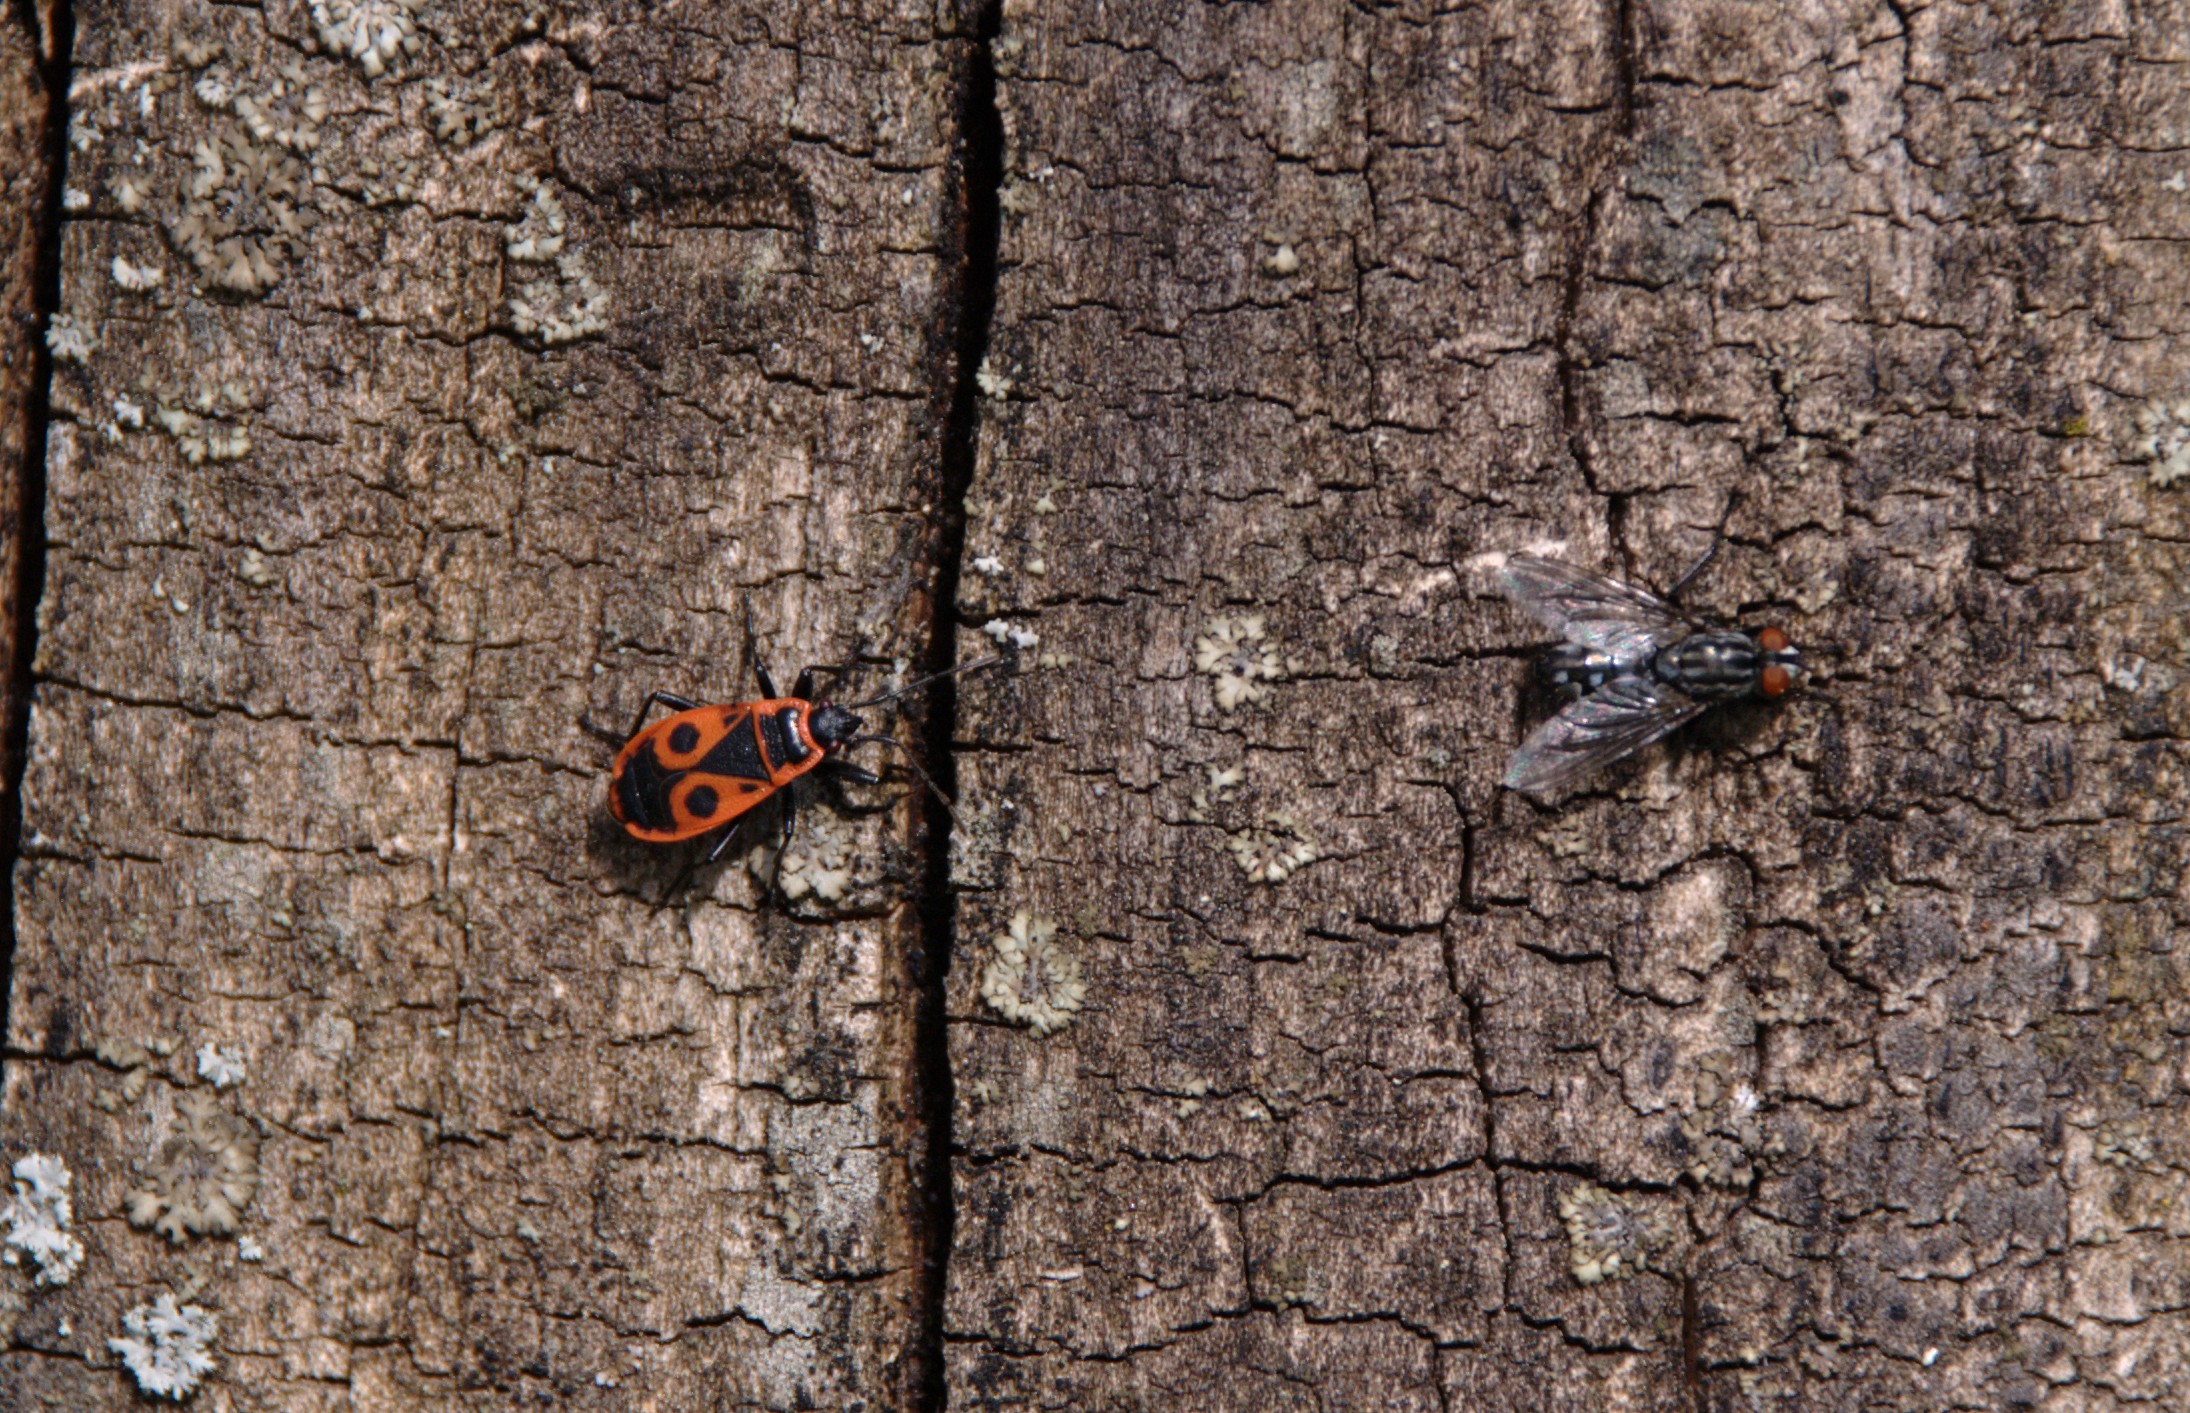
tree, branch, wood, leaf, trunk, wall, wildlife, insect, soil, nikon, fauna, invertebrate, d80, nikond80, membrane winged insect